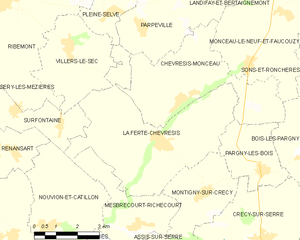
Carte des communes françaises: La Ferté-Chevresis